Amália Traïda

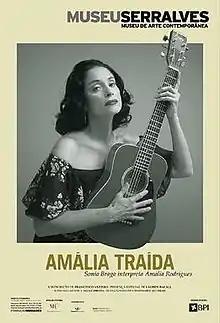
Film poster

Amália Traïda is a 2004 Italian black-and-white short film directed by Francesco Vezzoli and starring Lauren Bacall and Sônia Braga.